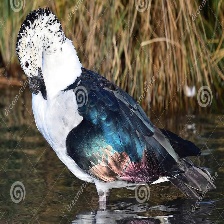
Species: KNOB BILLED DUCK
Scientific name: SARKIDIORNIS MELANOTOS
ImageNet parent category: drake